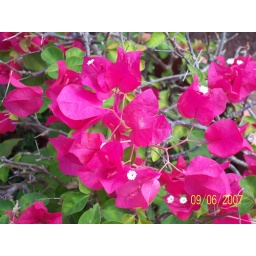
Color i chose this picture for color because of the bright pink flowers against the bright green leves